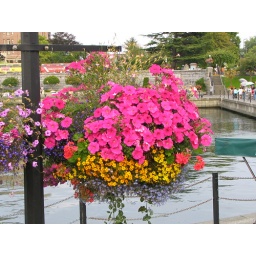
flower basket in Victoria BC